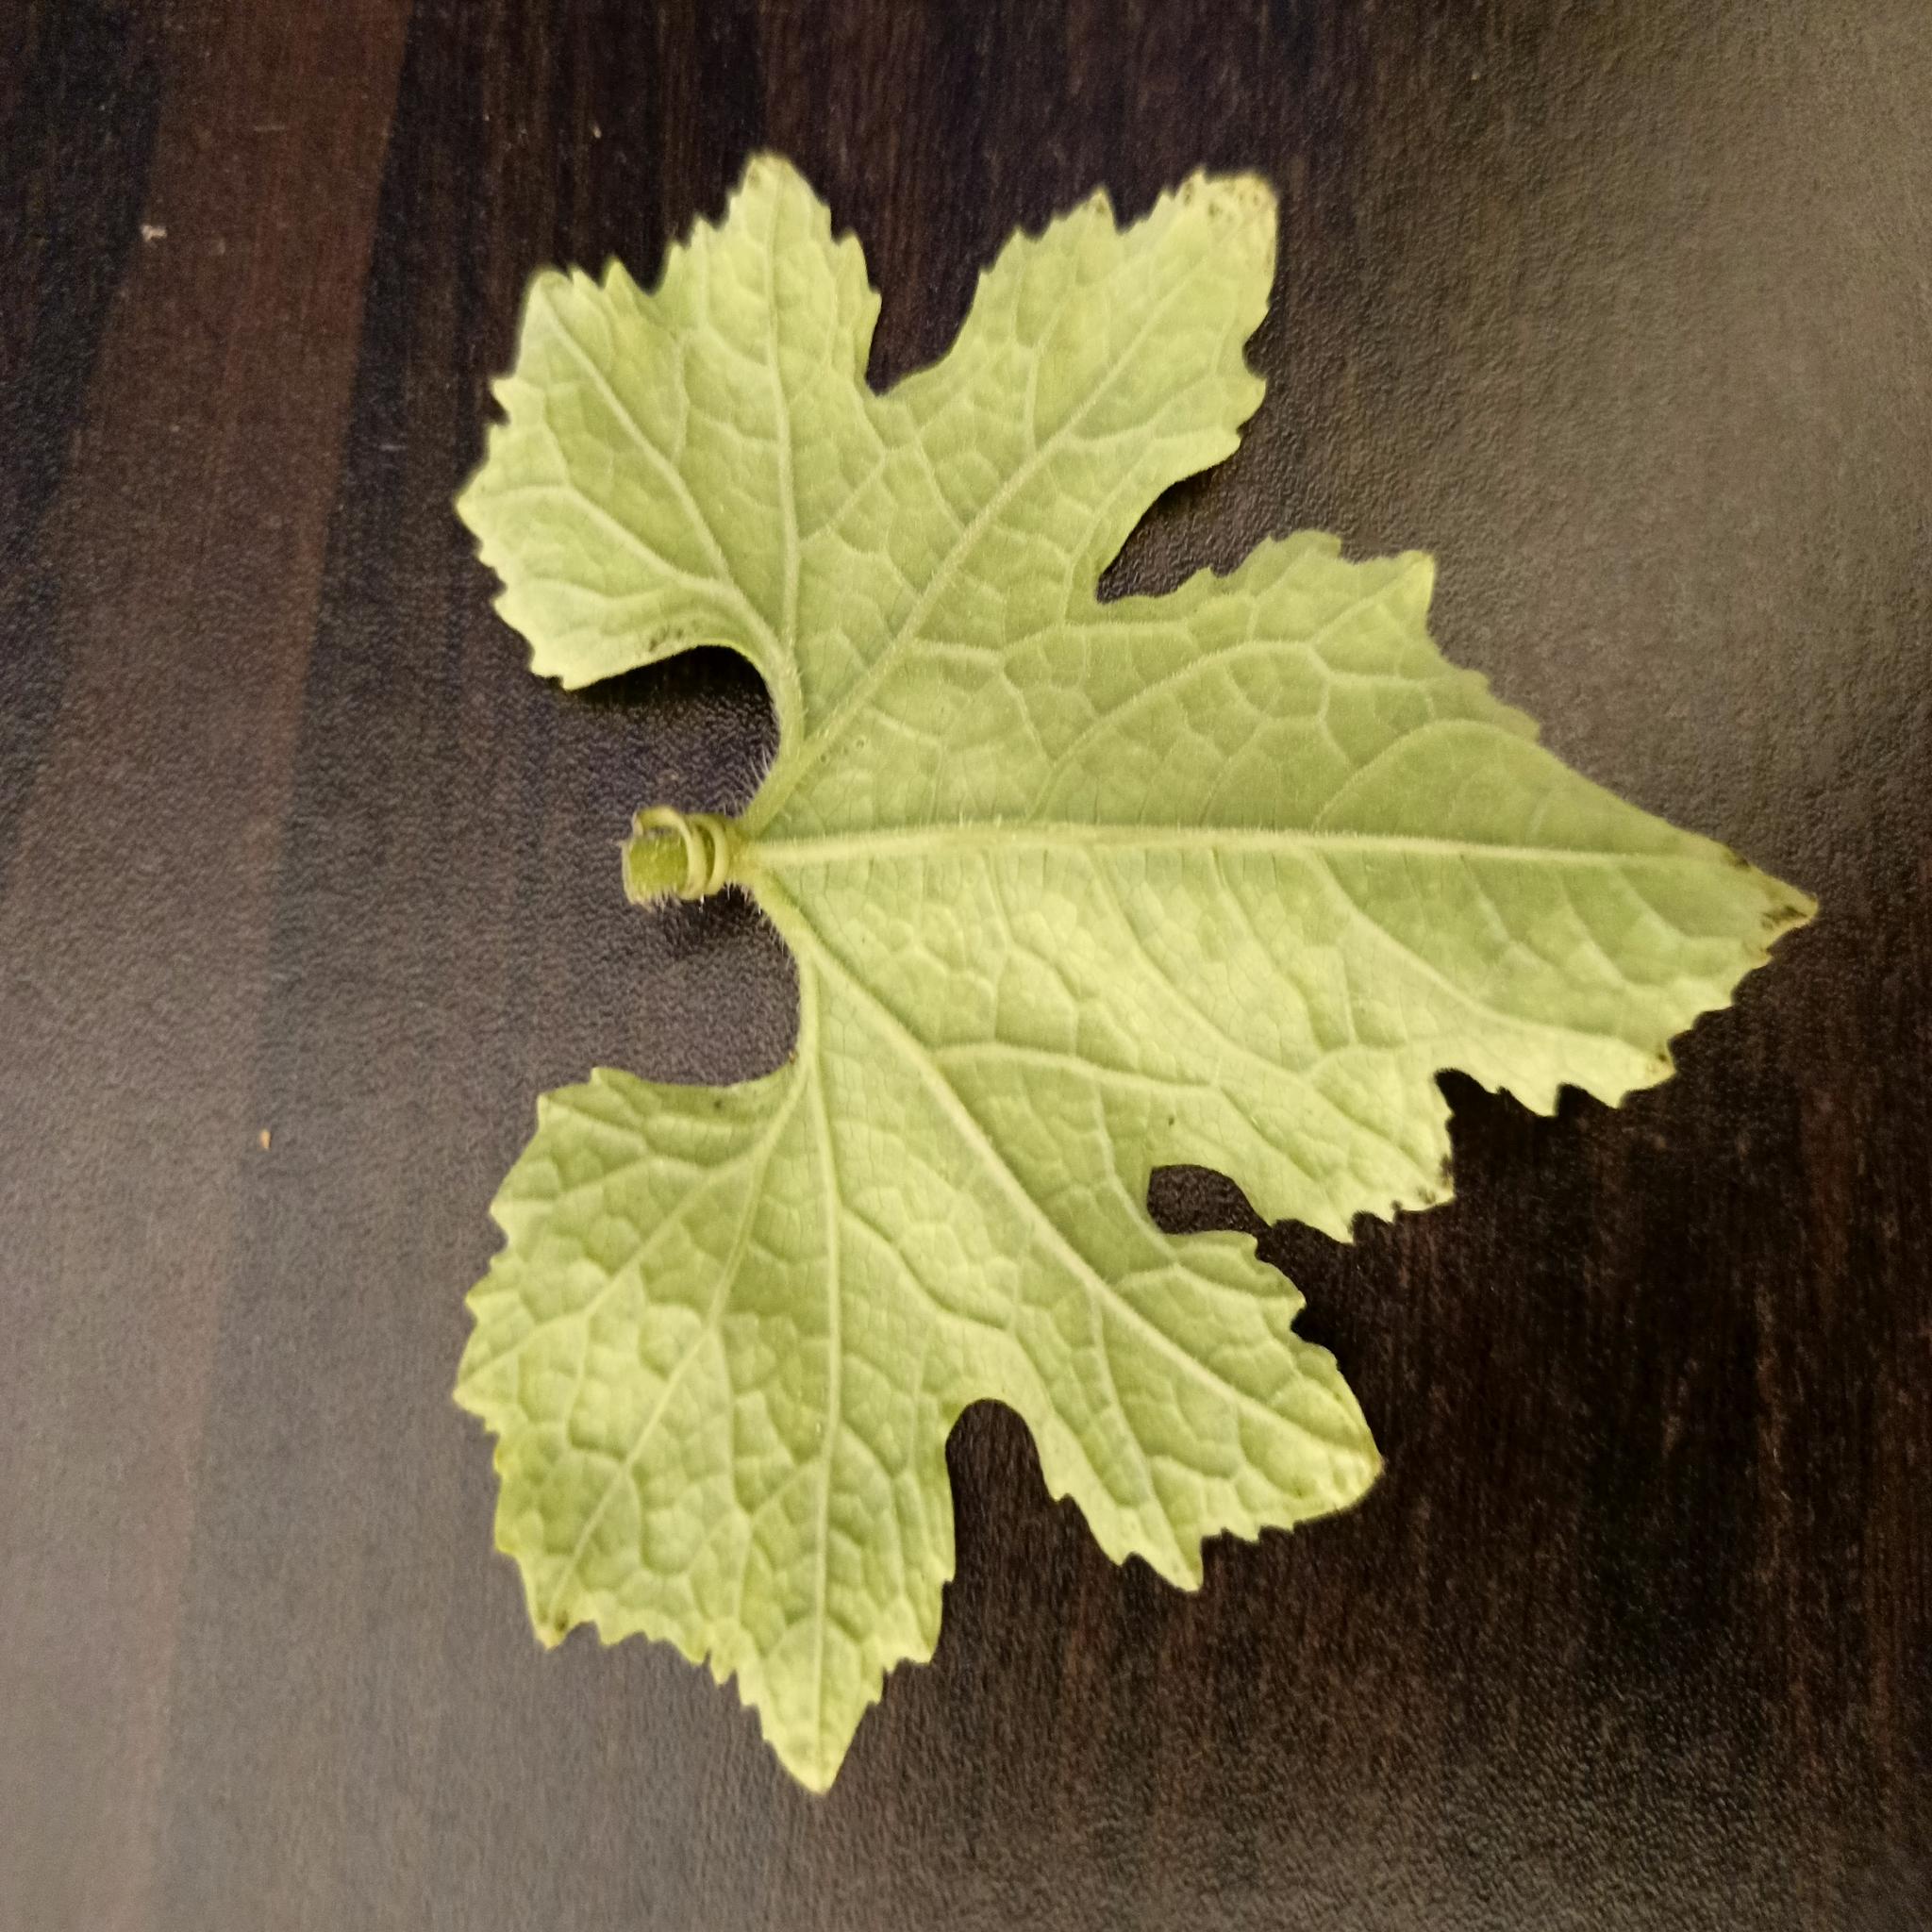
Label: Aphid